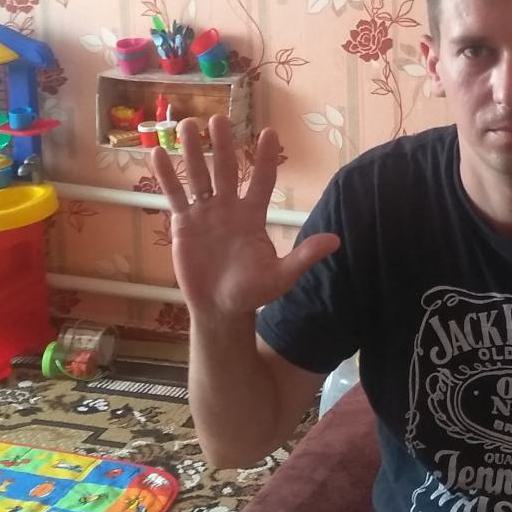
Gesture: palm